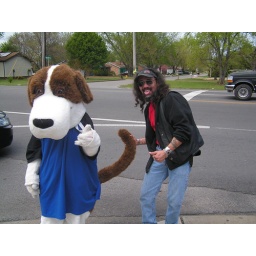
I got a tiger by the tail...errrr , ahhh...a dog